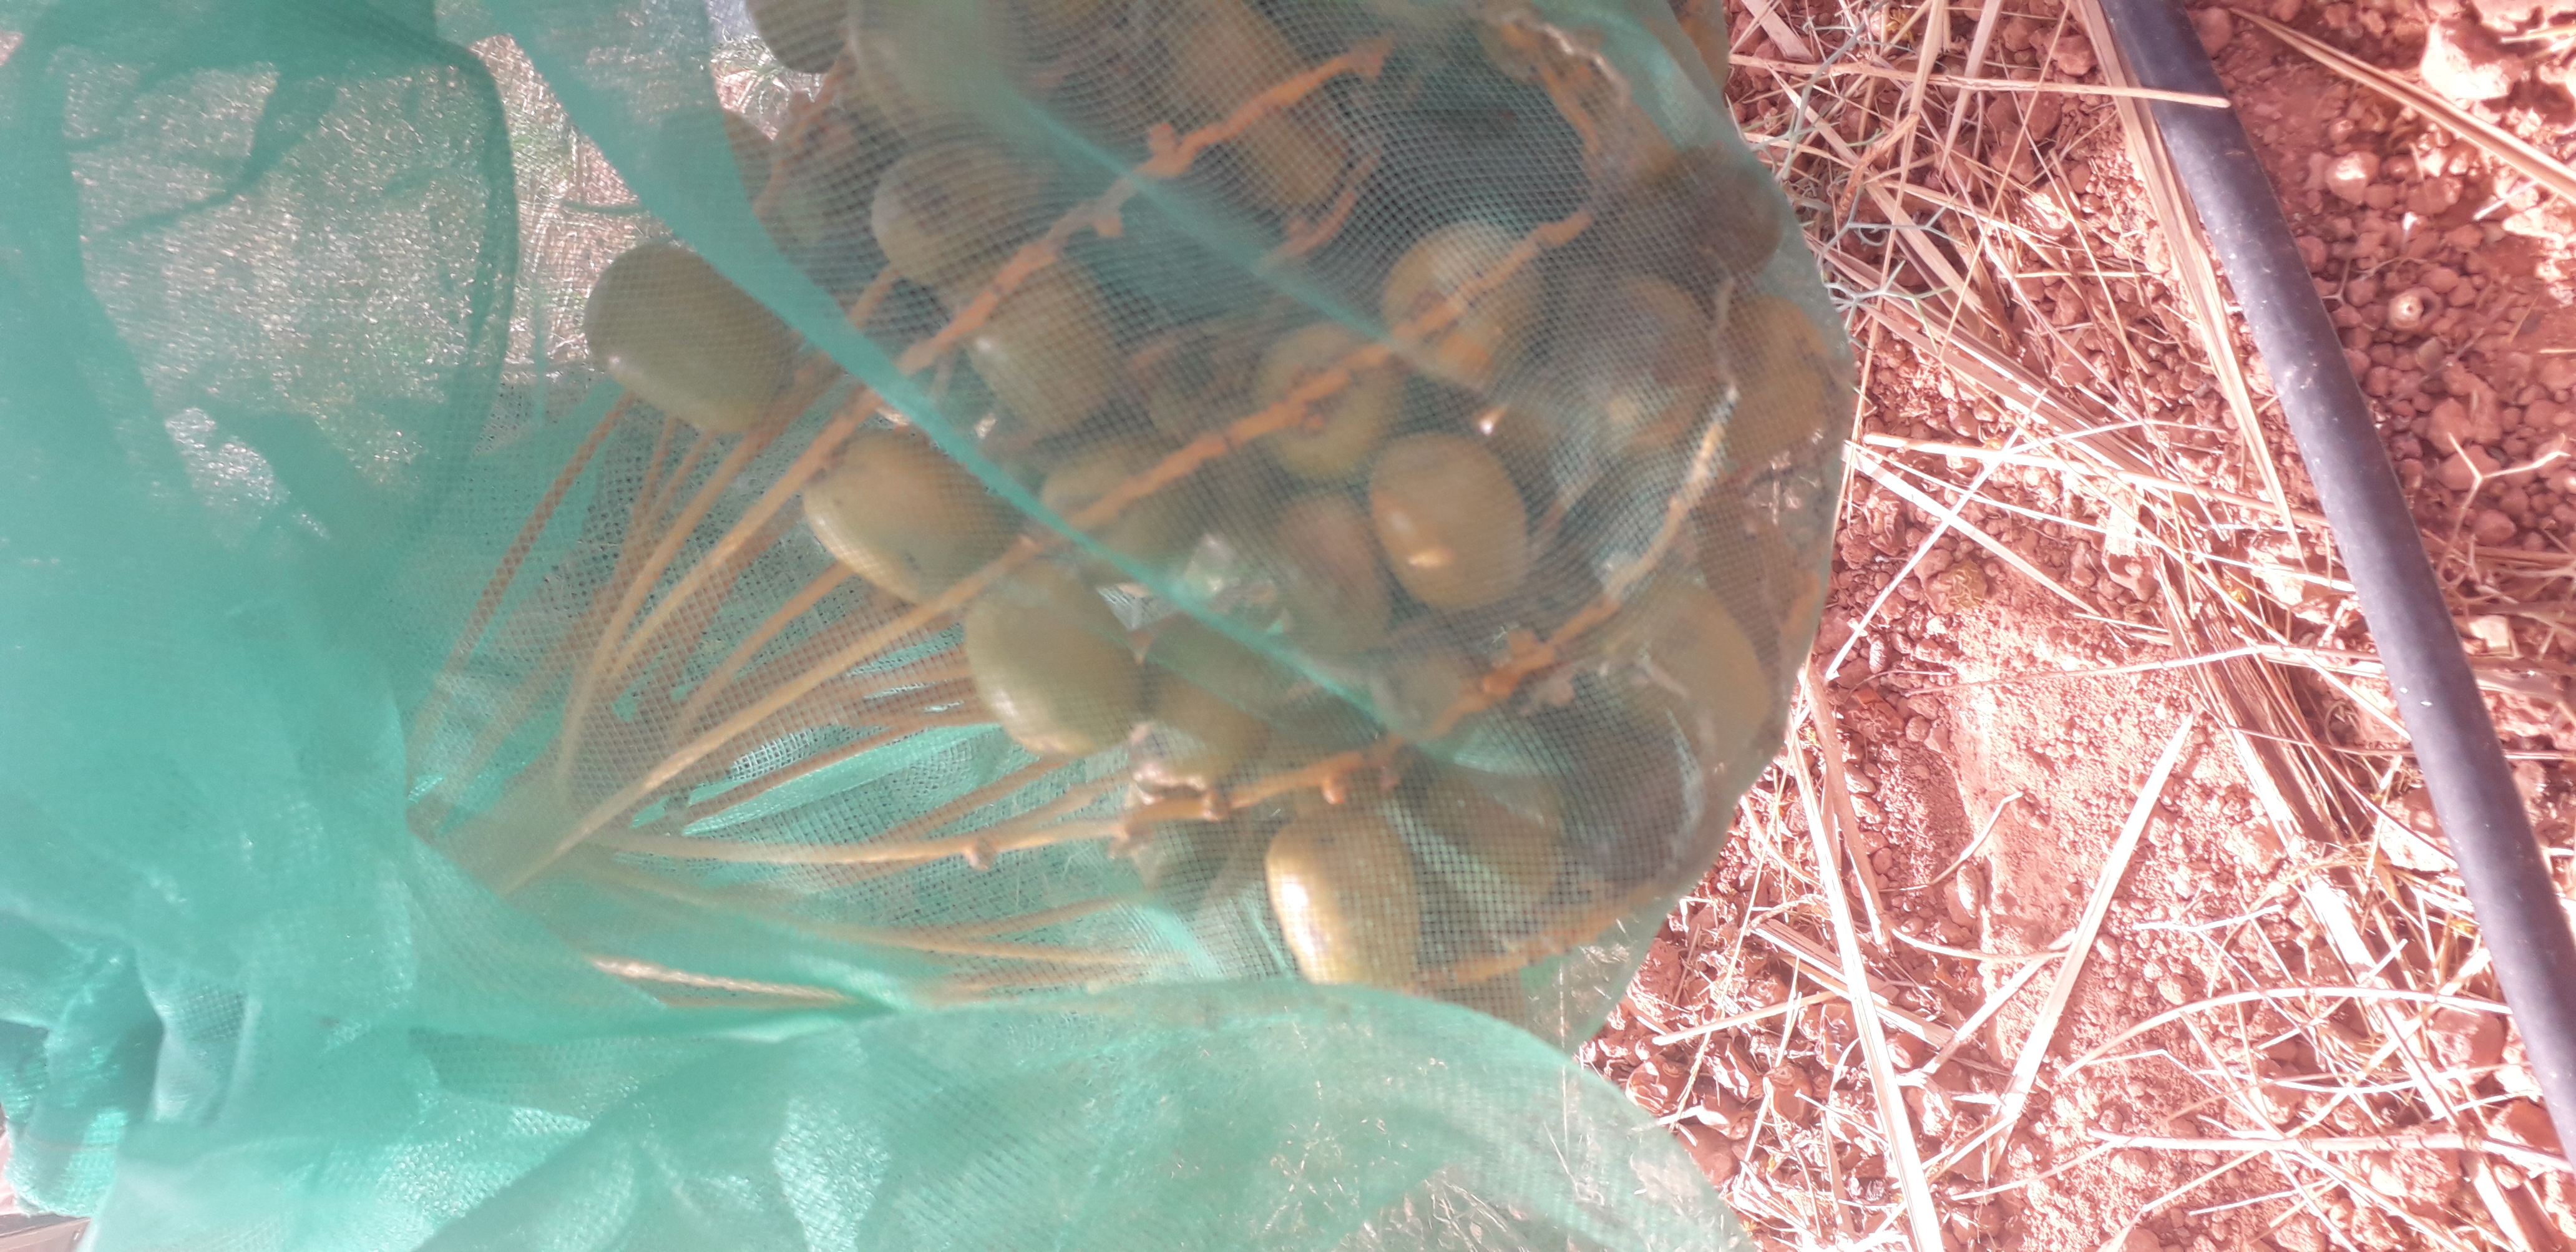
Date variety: Boufagous